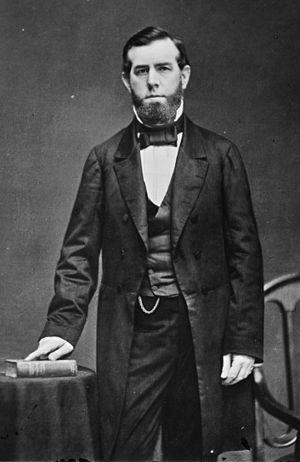
Cette page recense les sénateurs de l'État de Californie aux États-Unis depuis 1850.